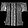
Label: Shirt